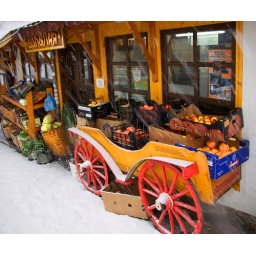
This outdoor fruit and vegetable market in Tryavna, Bulgaria, is cooled by Mother Nature.